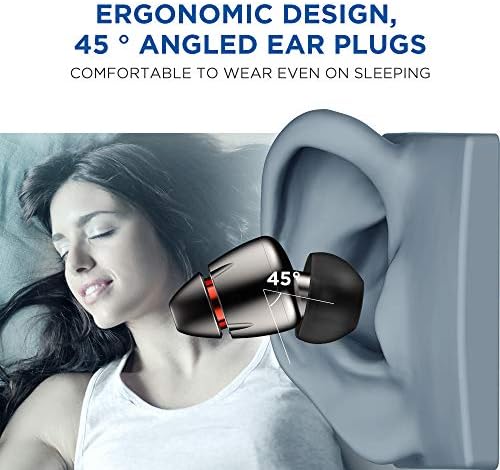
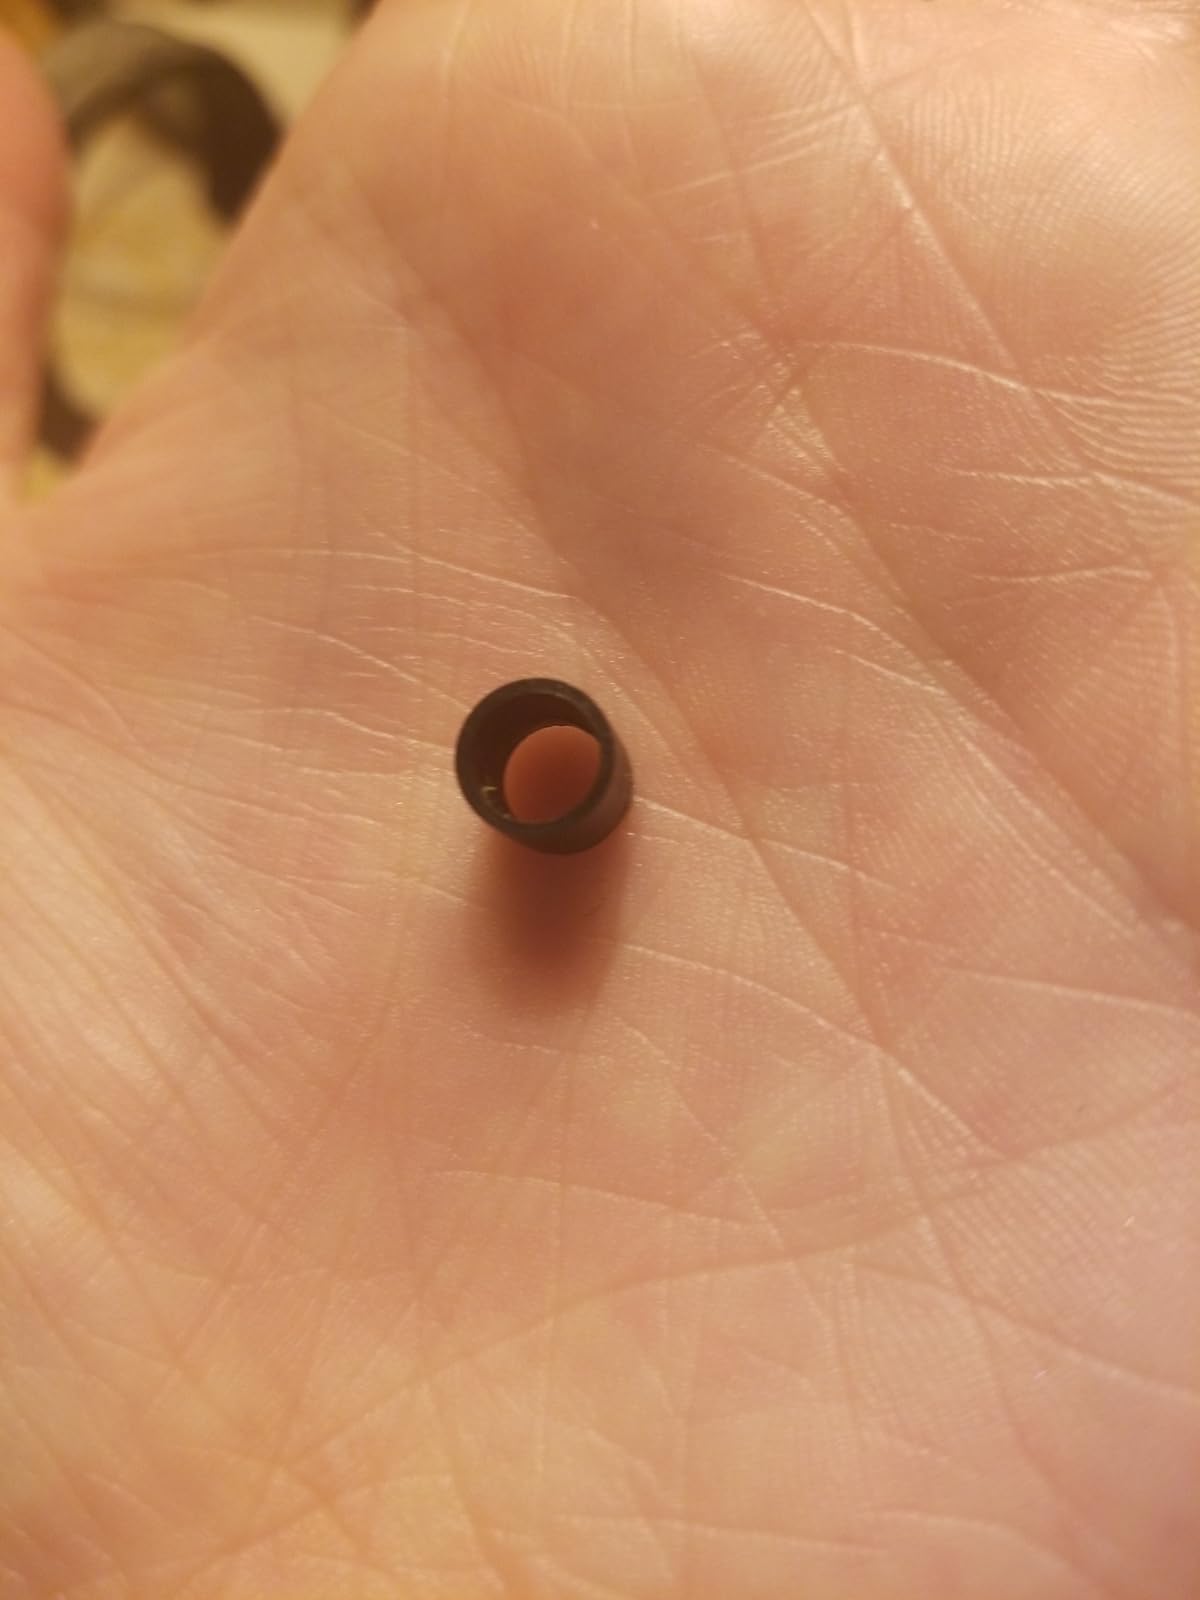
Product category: headphones
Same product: yes